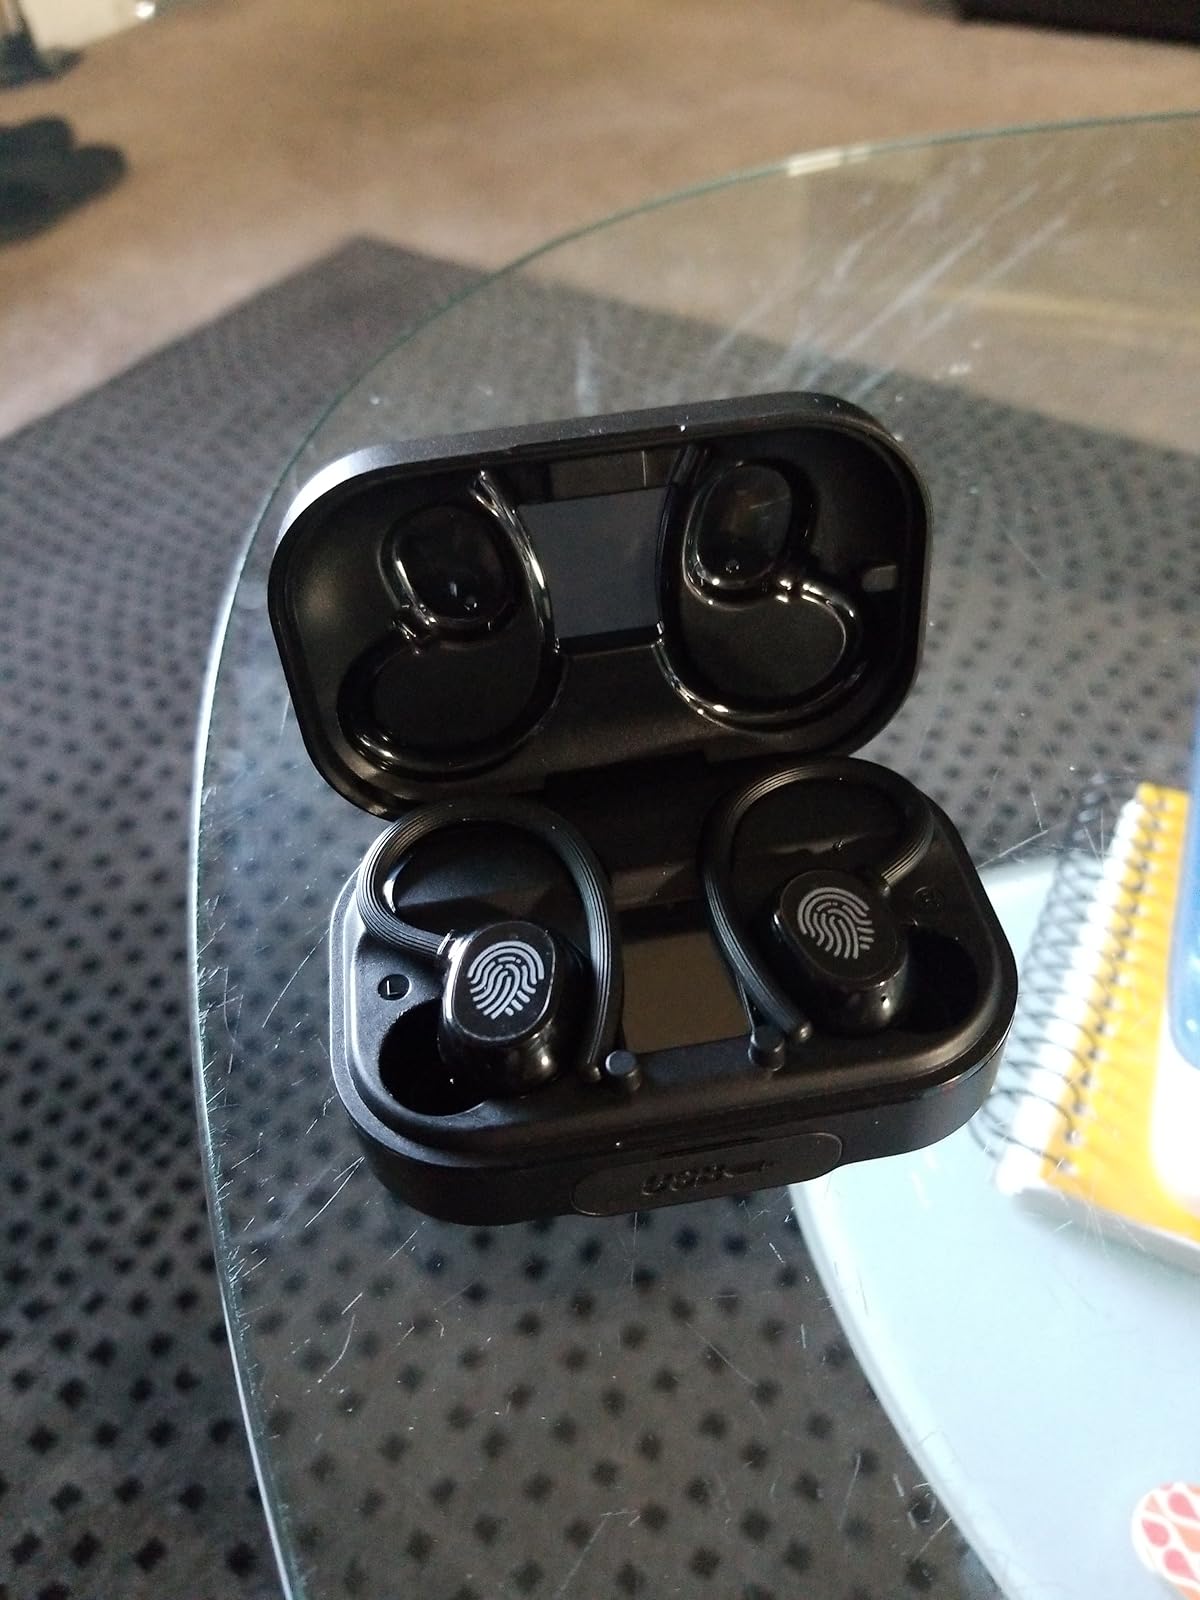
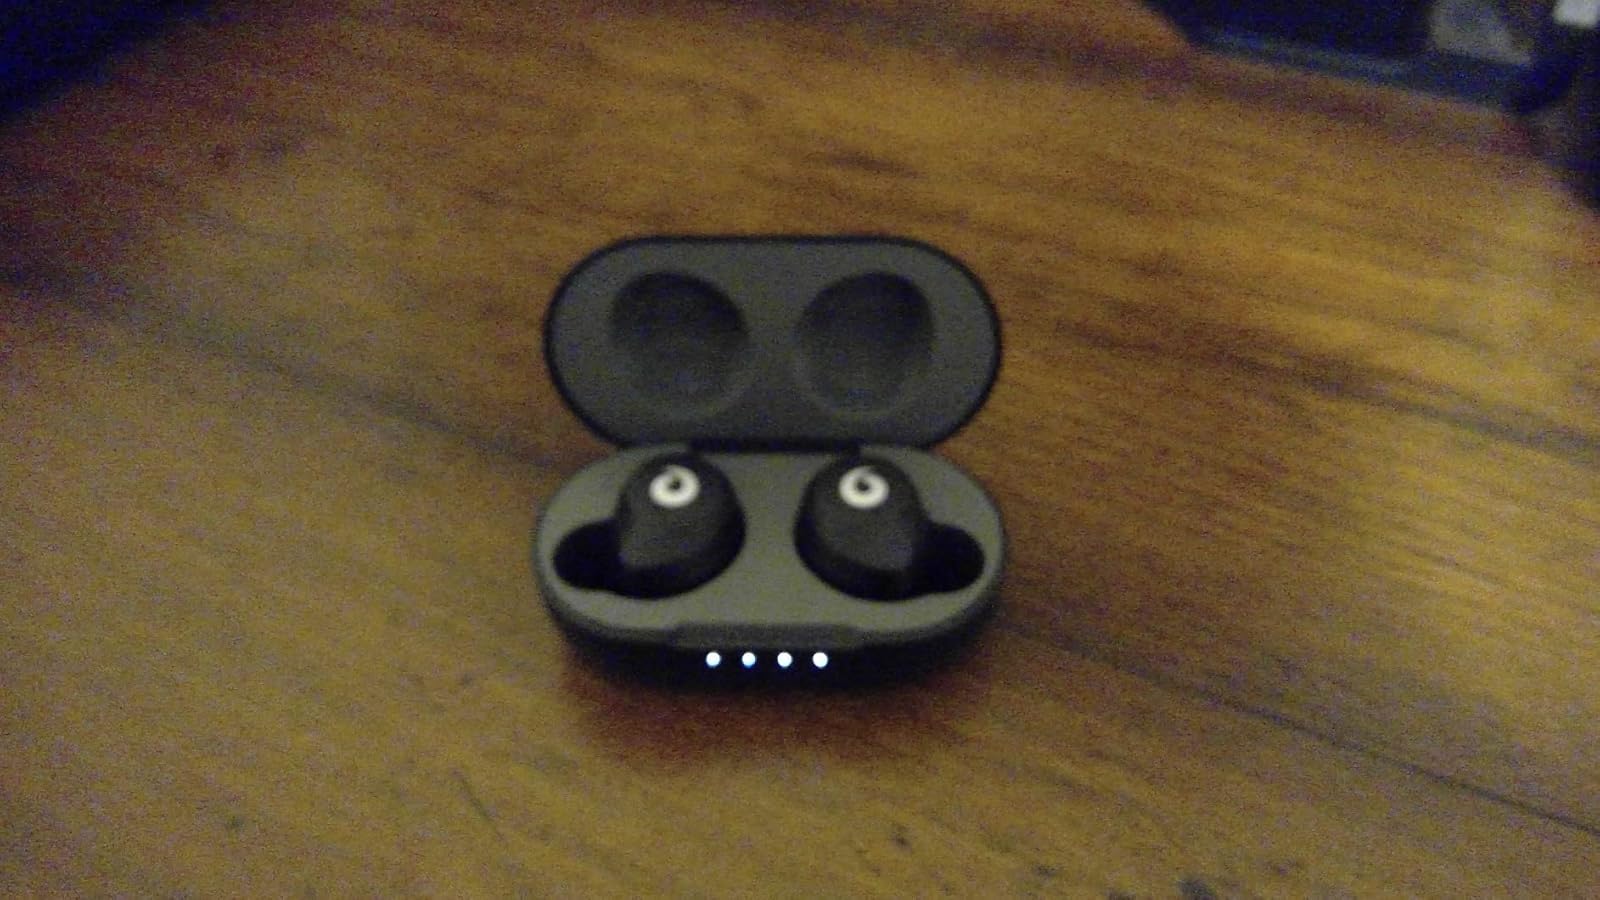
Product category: earbuds
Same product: no